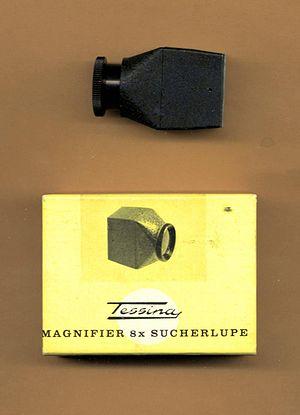
Le Tessina, officiellement créé par Arnold Siegrist, est un appareil photographique argentique de format subminiature de haute qualité, sur film 35 mm, breveté par l'ingénieur chimiste autrichien Rudolph Steineck et fabriqué par Siegrist, à Grenchen, Suisse.